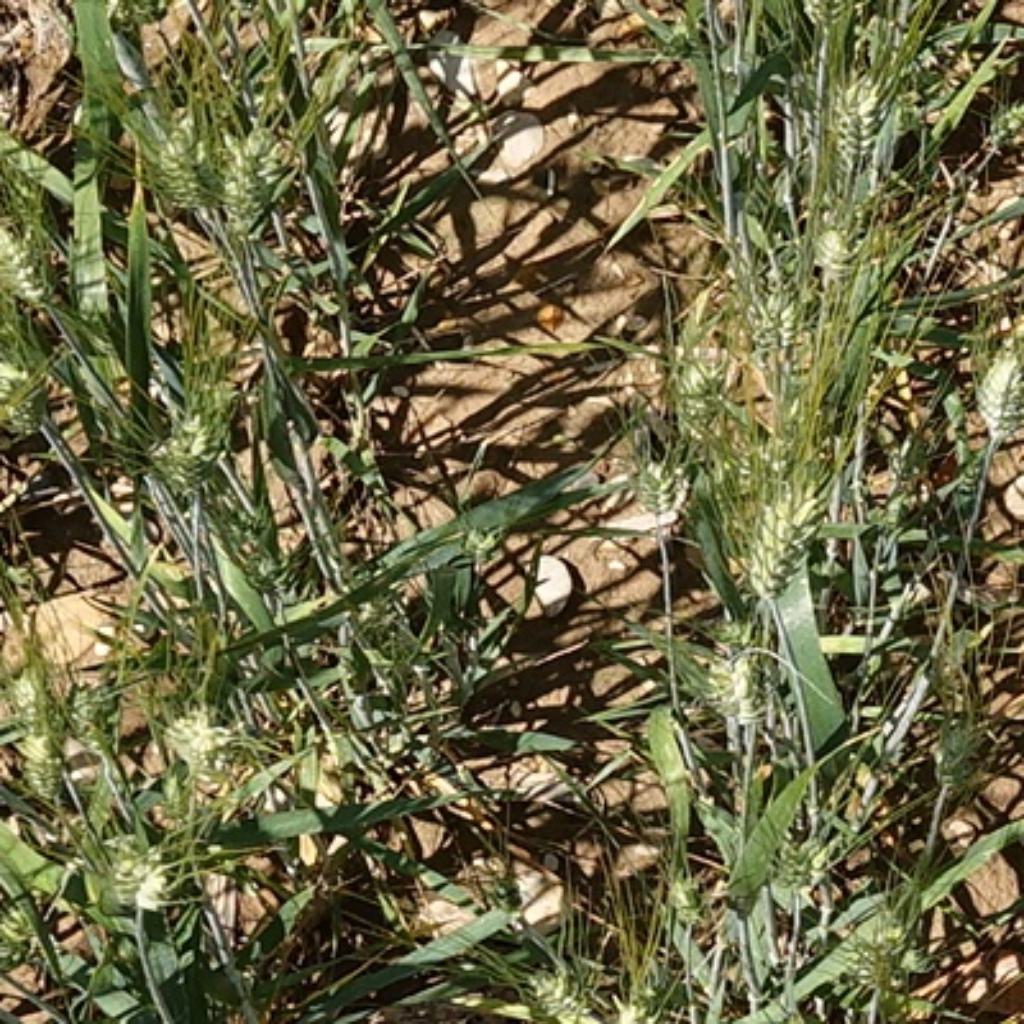
Country: France
Location: Gréoux
Wheat development stage: Filling